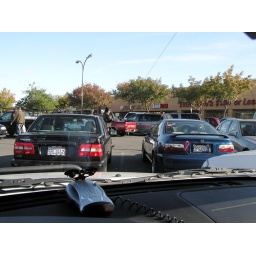
Dude with white cat on shoulder in parking lot.